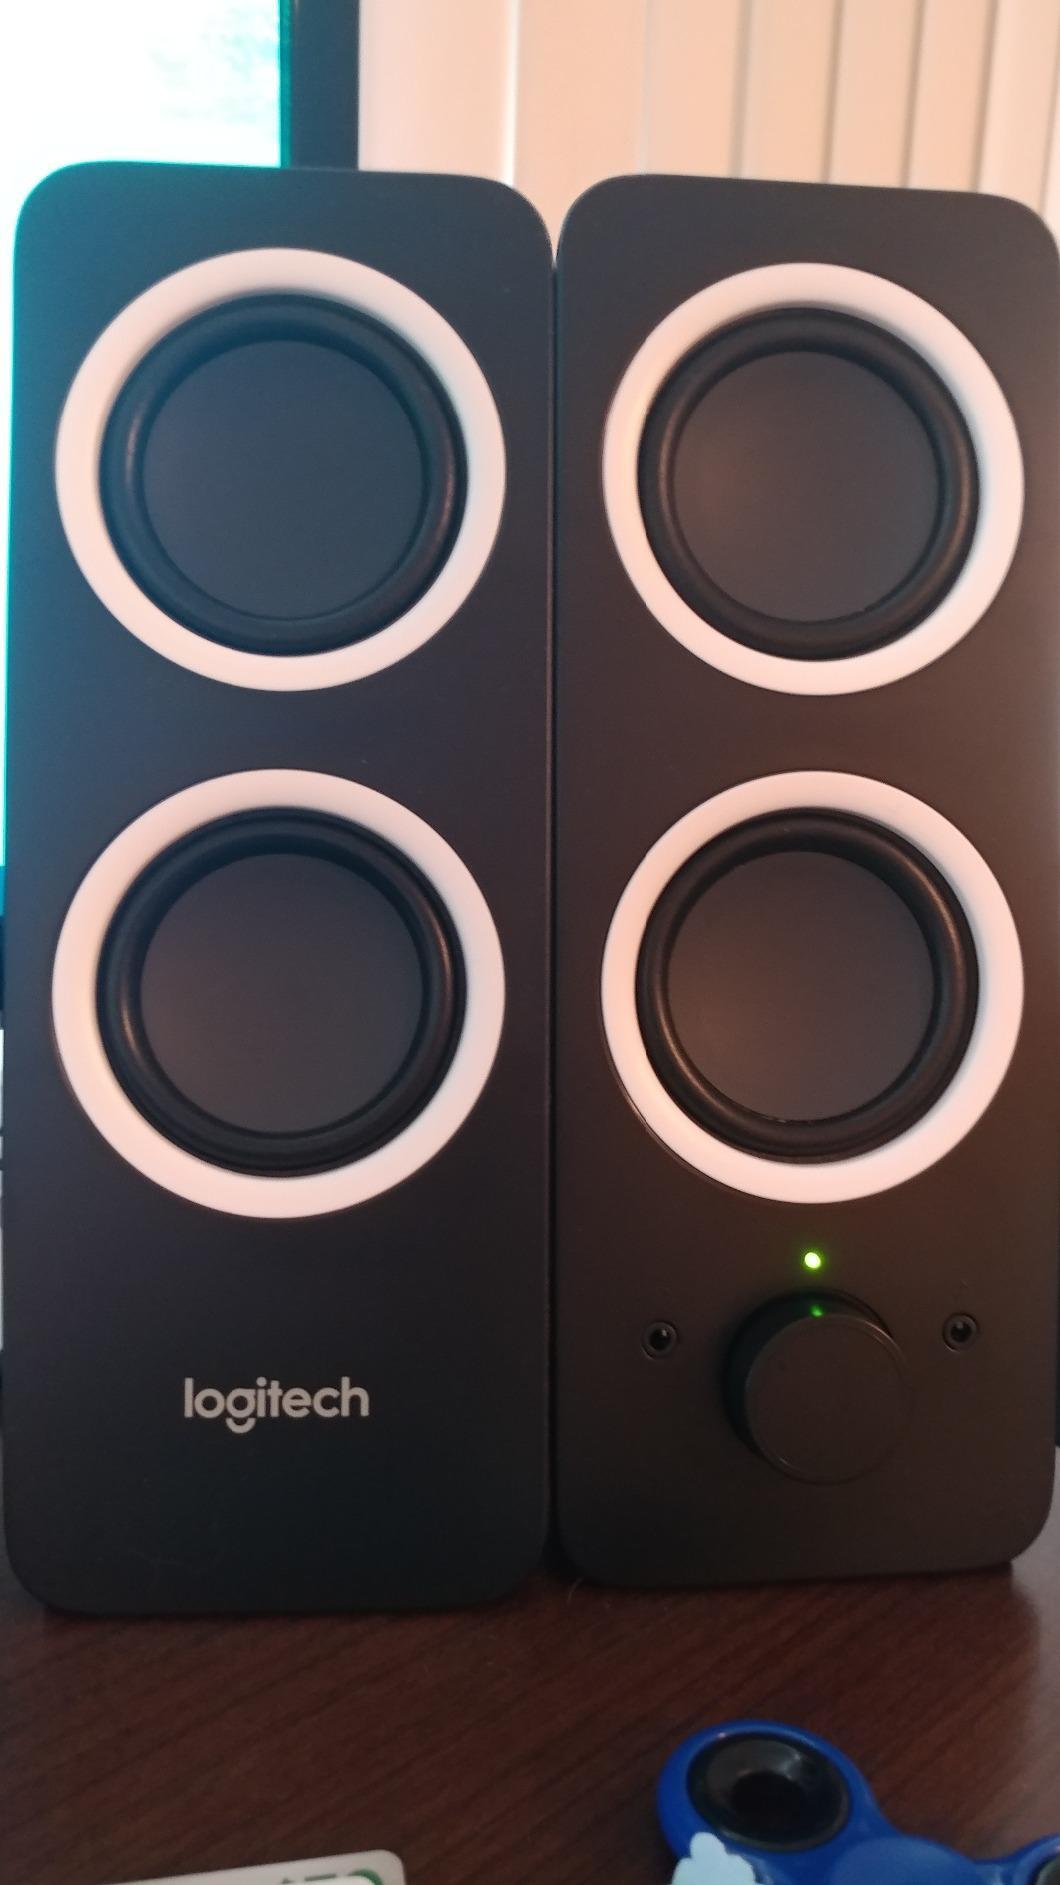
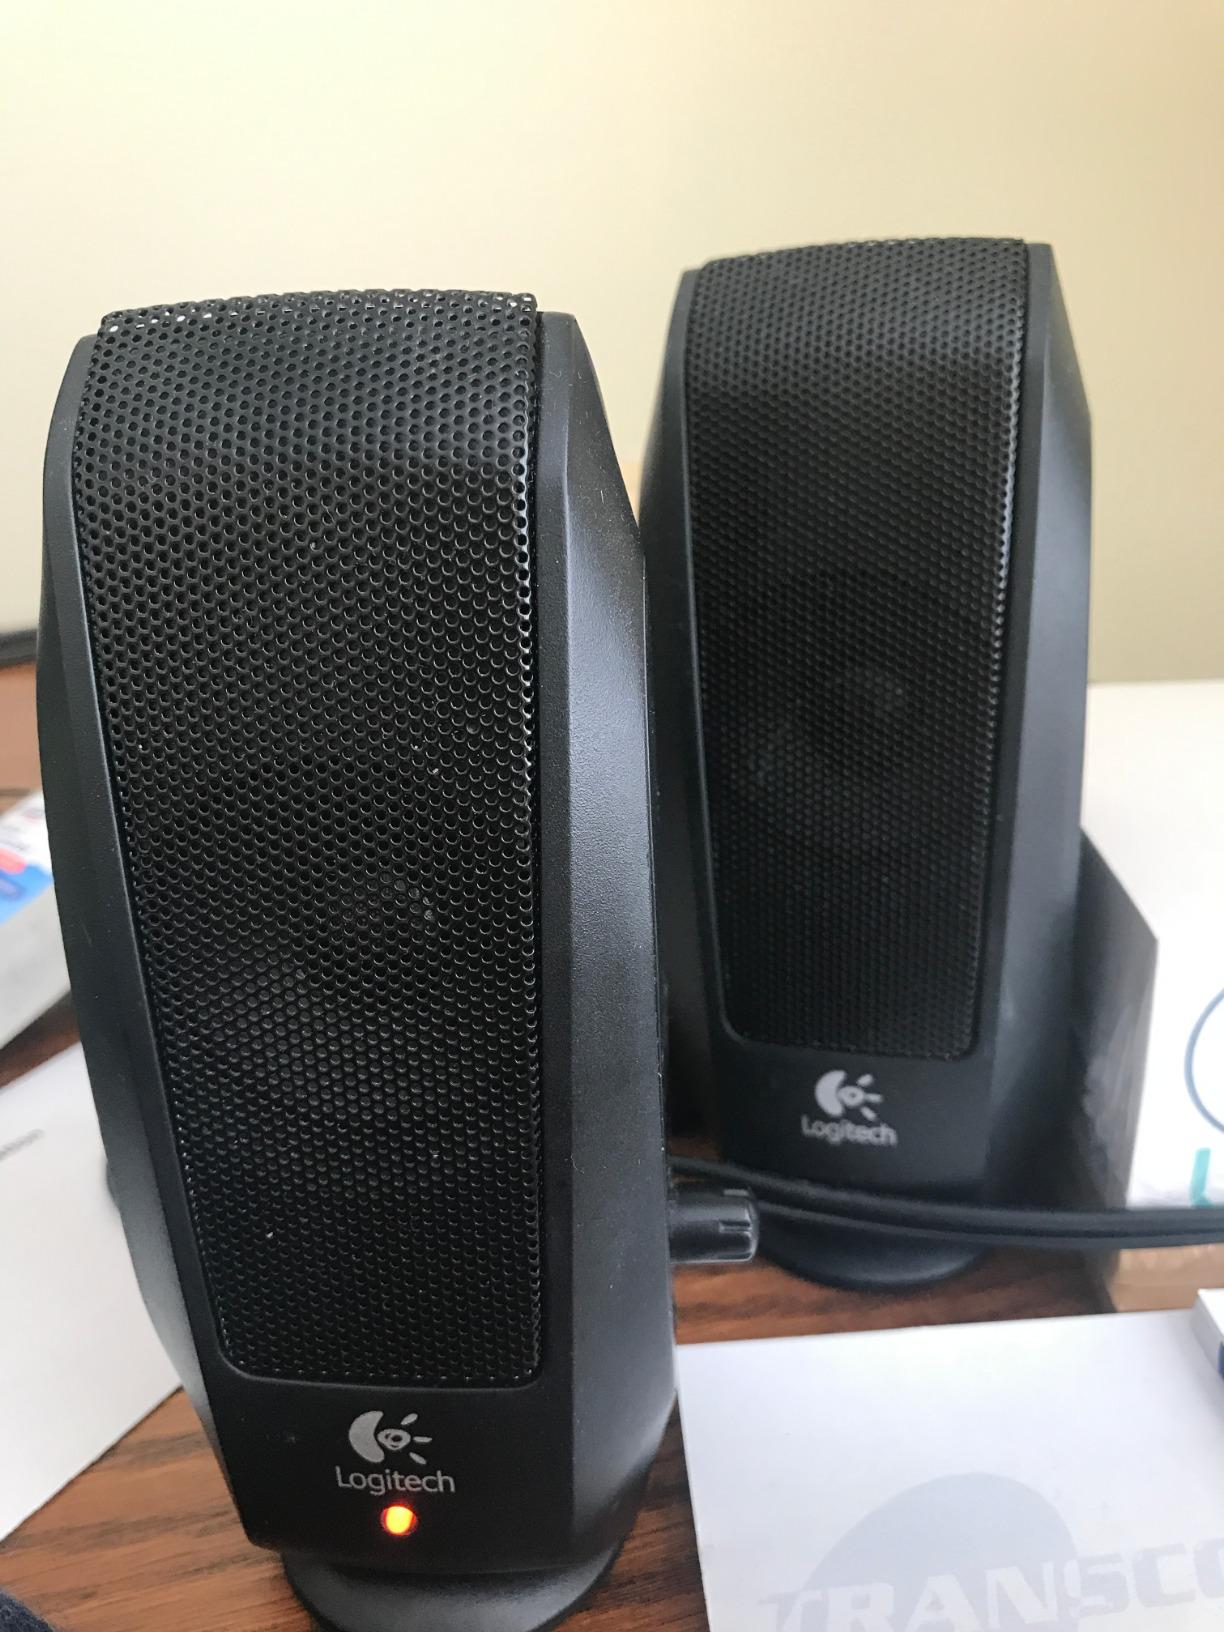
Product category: speaker
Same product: no